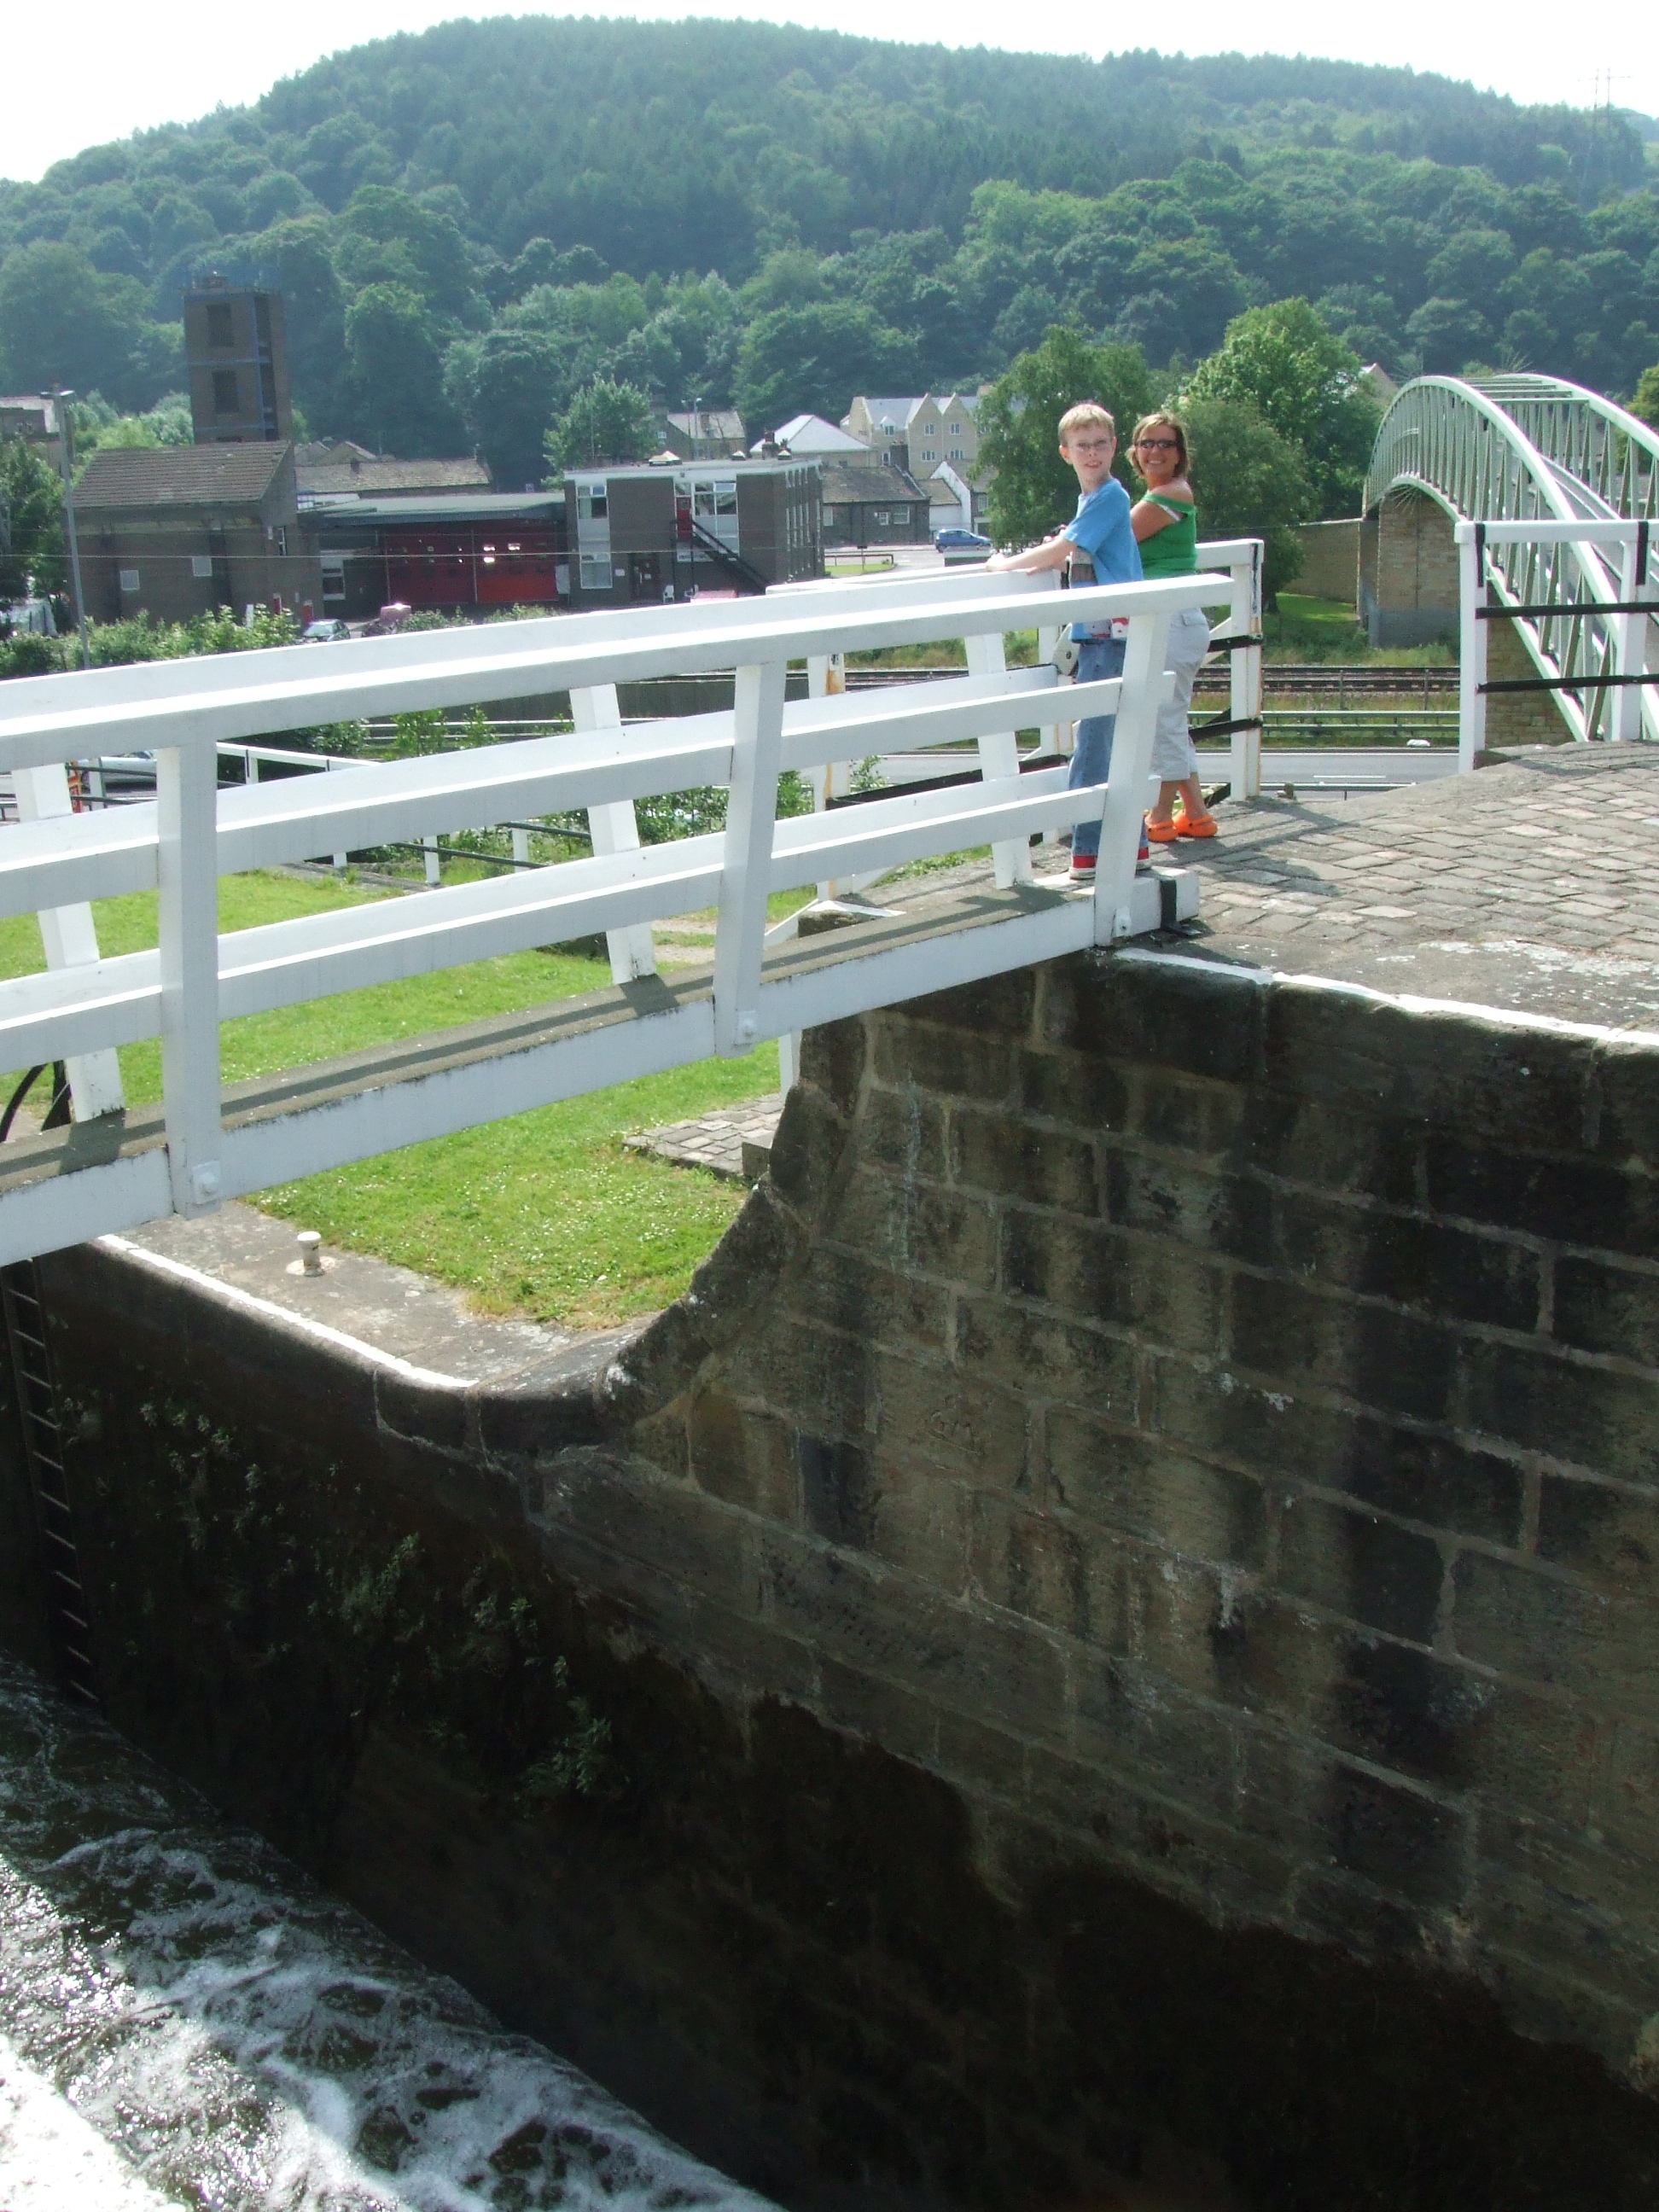
bridge, canal, walkway, reservoir, waterway, outdoor structure